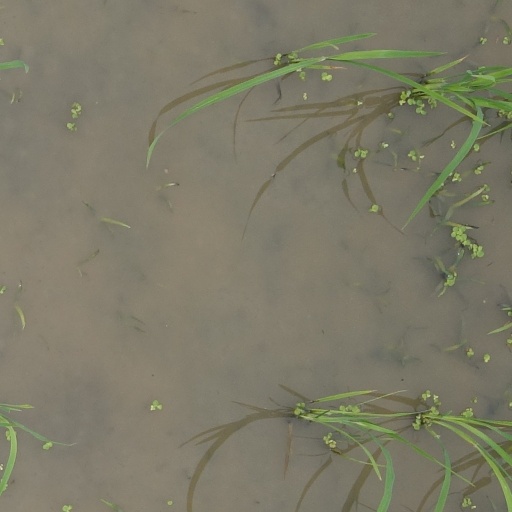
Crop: rice